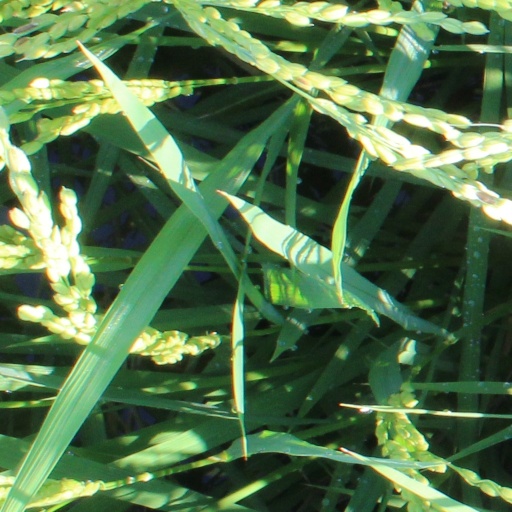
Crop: rice